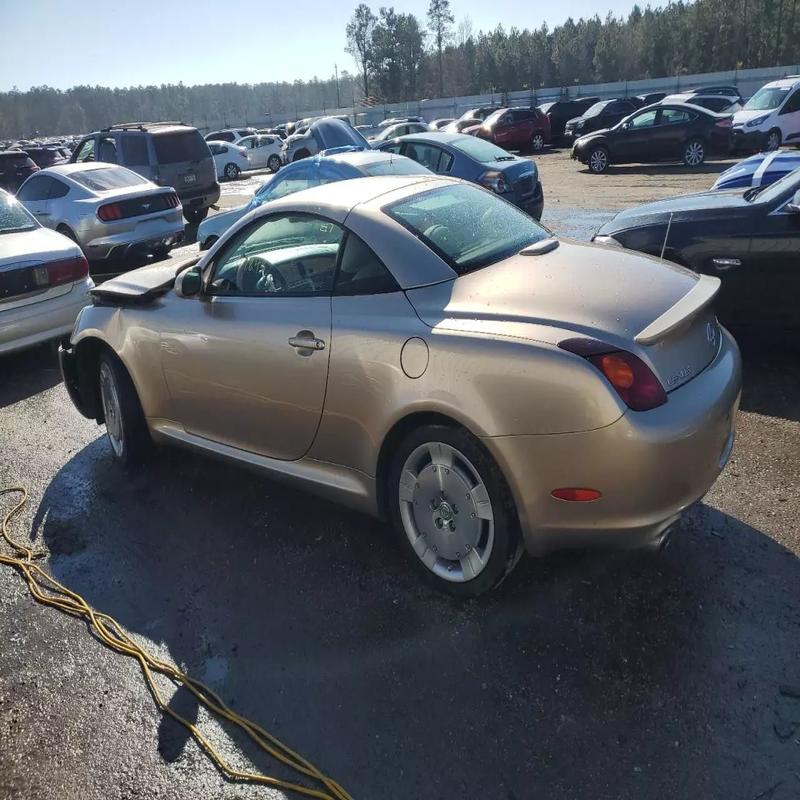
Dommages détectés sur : capot, aile avant gauche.
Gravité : majeur